The Prague Orgy

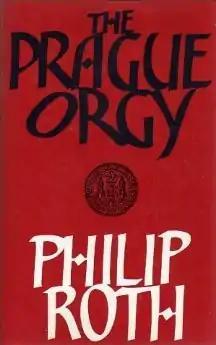
First edition (publ. Jonathan Cape)

The Prague Orgy (1985) is a novella by Philip Roth. The short book is the epilogue to his trilogy "Zuckerman Bound". The story follows Roth's alter ego Nathan Zuckerman, on a journey to Communist Prague in 1976 seeking the unpublished manuscripts of a Yiddish writer. The book, presented as journal entries by Zuckerman, details the struggle of demoralized artists in a totalitarian society.